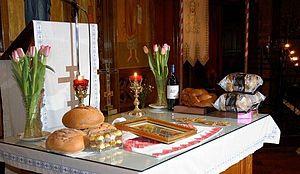
La Liturgie de la Préparation, appelée aussi Prothèse, « préalable » ou Proscomidie, « offrande », est le nom donné dans les Églises d'Orient — Églises orthodoxes et Églises catholique de rite byzantin — à la cérémonie de préparation du pain et du vin pour la Divine Liturgie. La liturgie de la Préparation s'effectue dans le sanctuaire, à l'abri du regard des fidèles, dans la chapelle de proscomidie ou au sanctuaire même, à rideau tiré, comme dans l'église arménienne, avant la partie publique de la Divine Liturgie et symbolise la vie cachée de Jésus Christ.